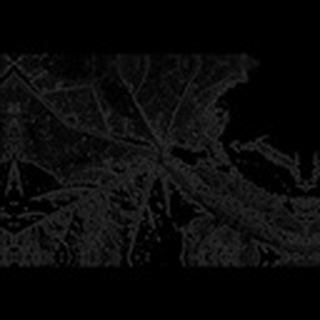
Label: cotton_aphids